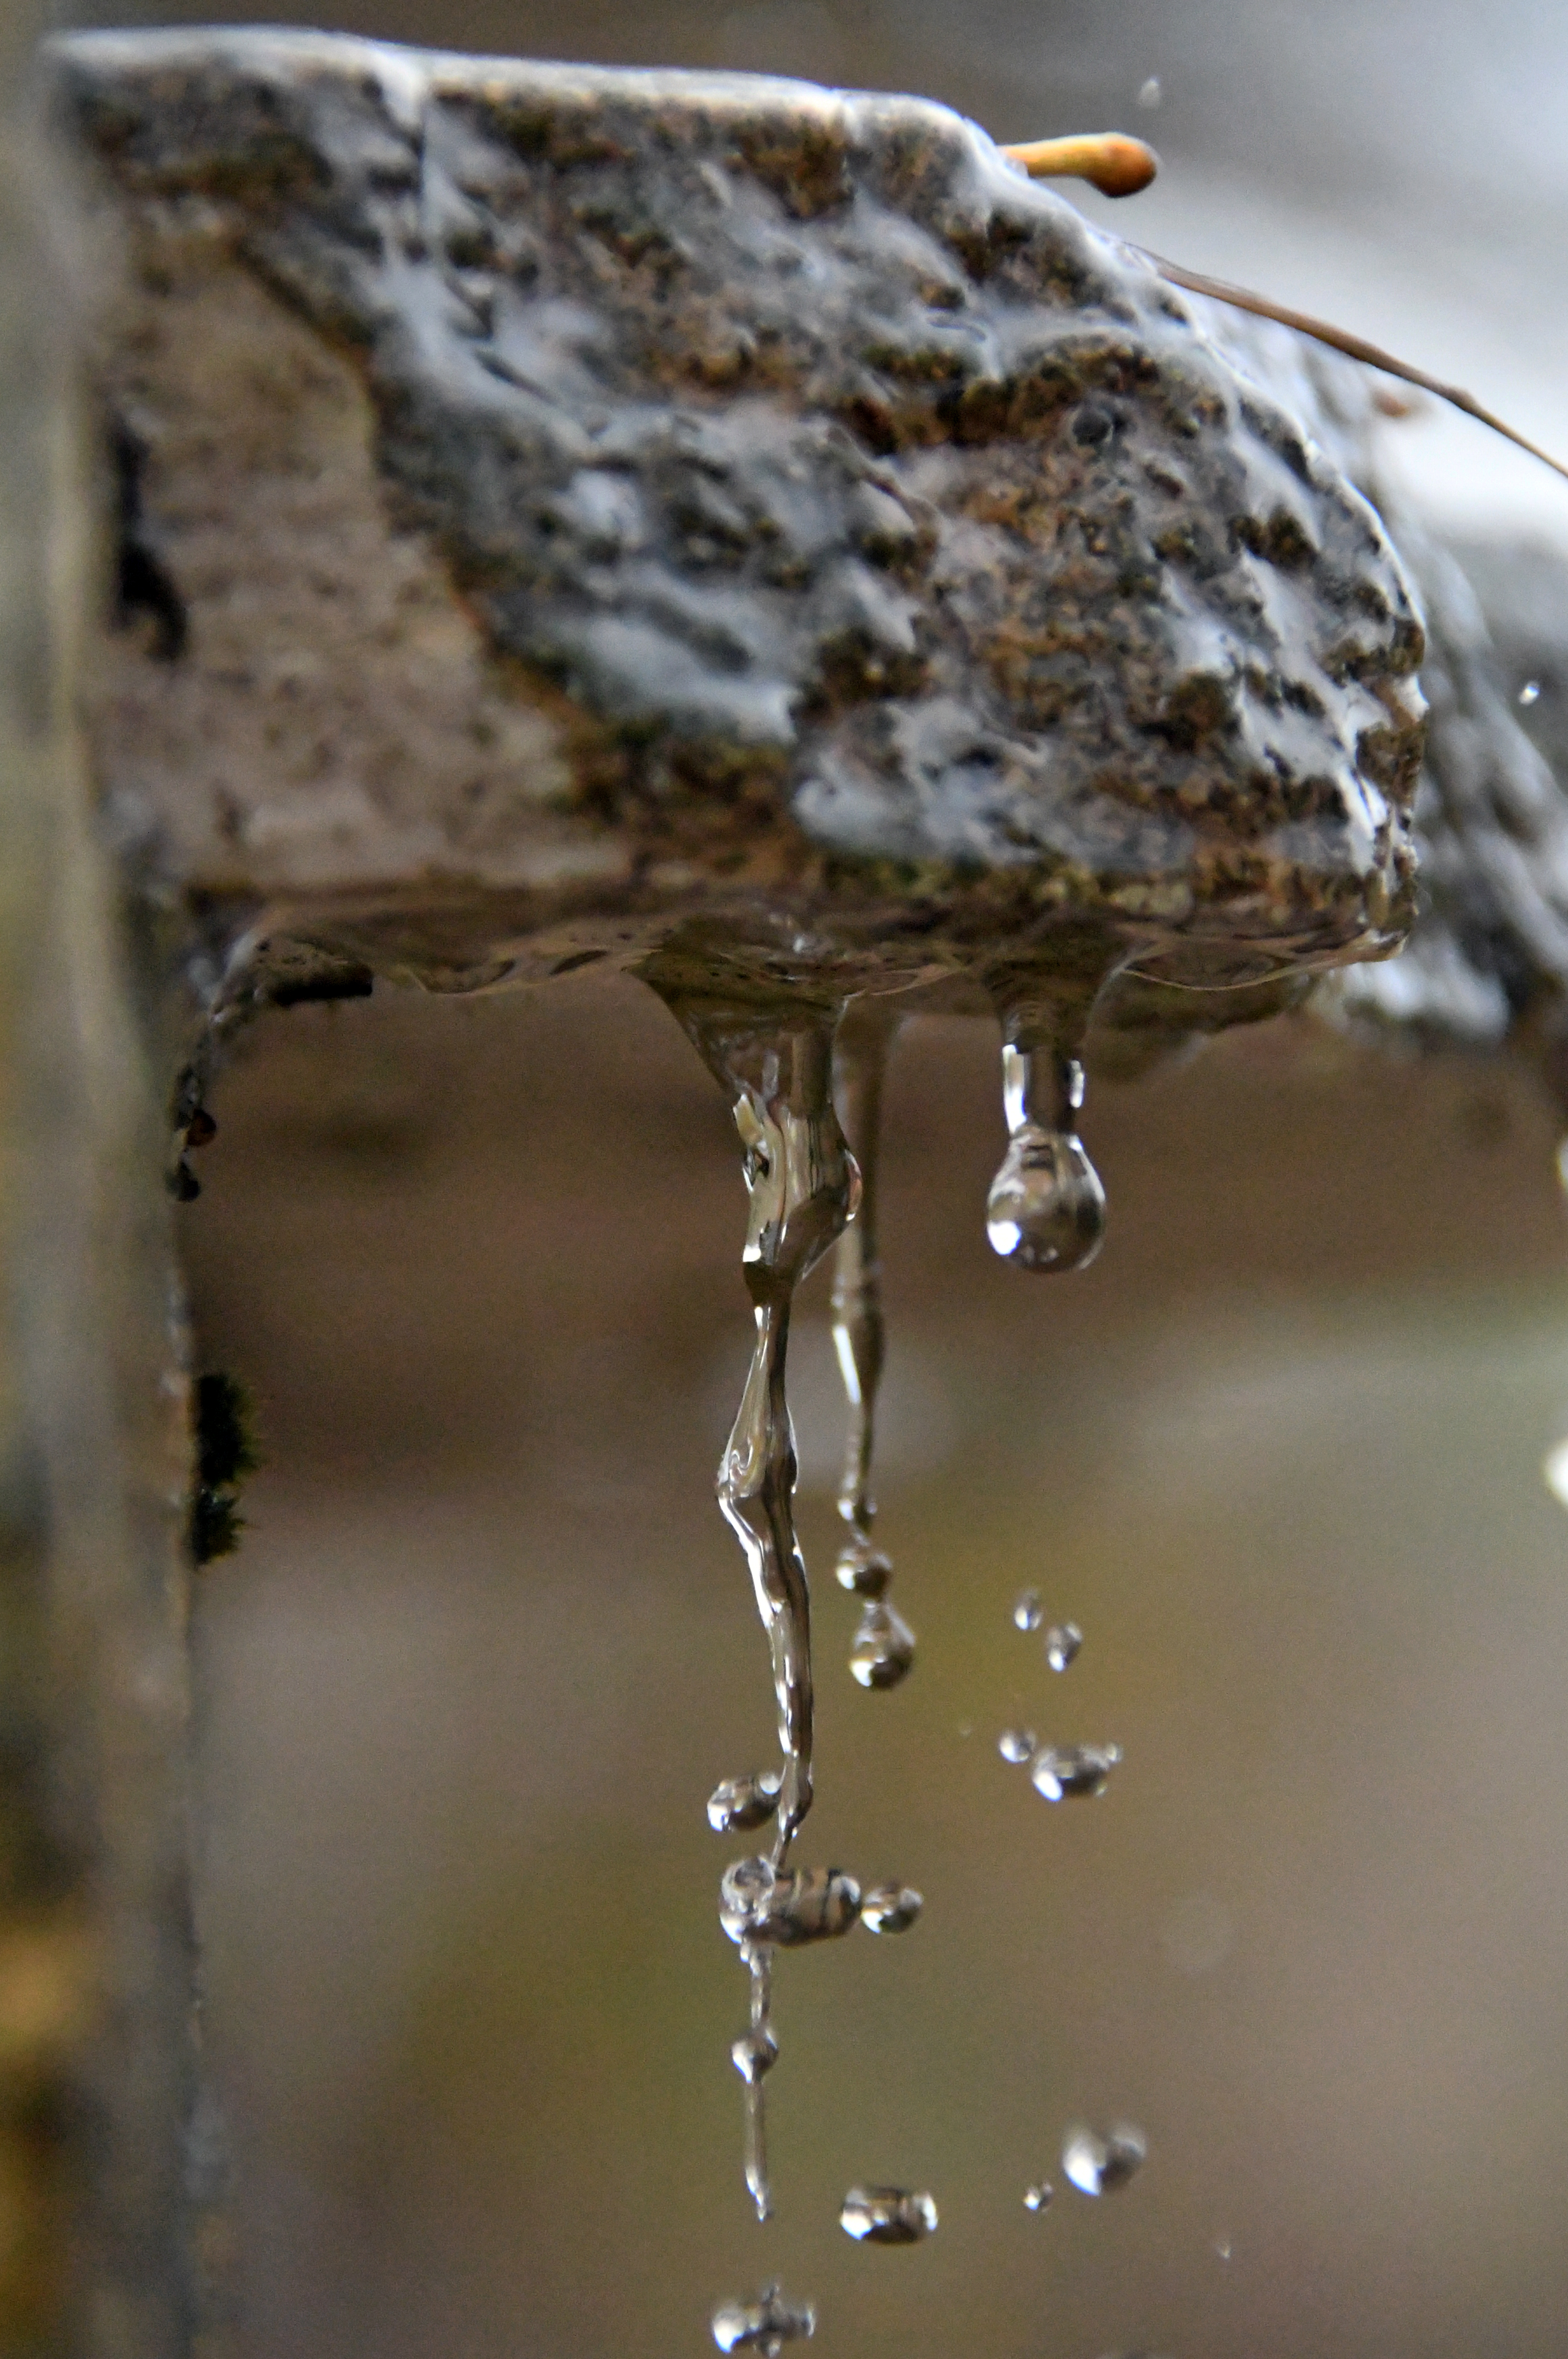
water, splash, black, background, isolated, white, nature, abstract, splashing, drop, transparent, fresh, shape, macro, wave, falling, liquid, motion, clean, environment, drink, energy, cold, wet, smooth, freezing, branch, twig, ice, macro photography, winter